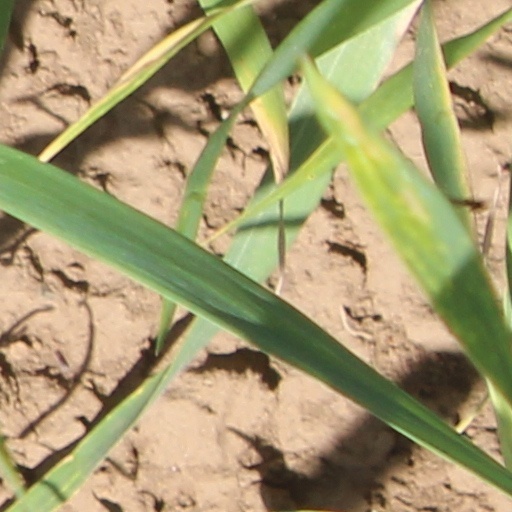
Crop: wheat